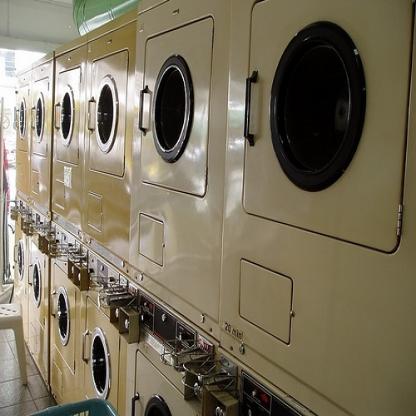
Scene: Indoor